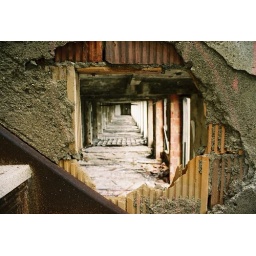
A whole in the wall going for a long time in train station.